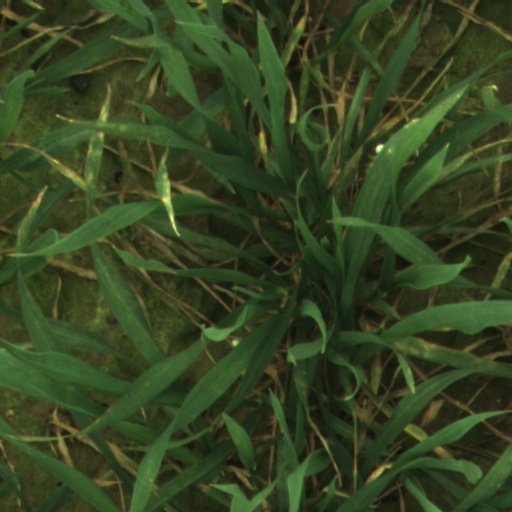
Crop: wheat